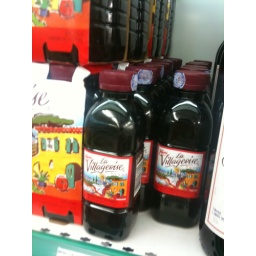
and wine in individual serving size plastic bottles